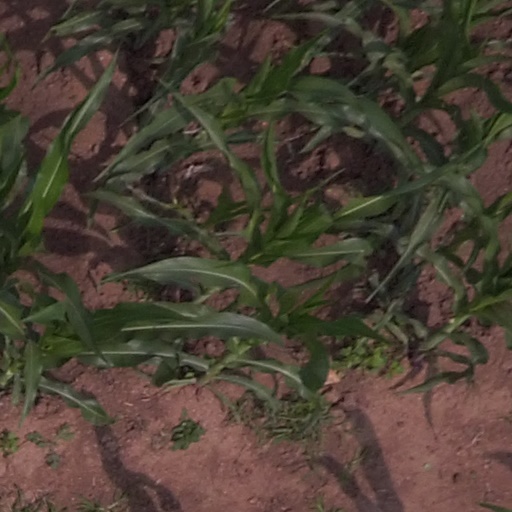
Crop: maize; corn